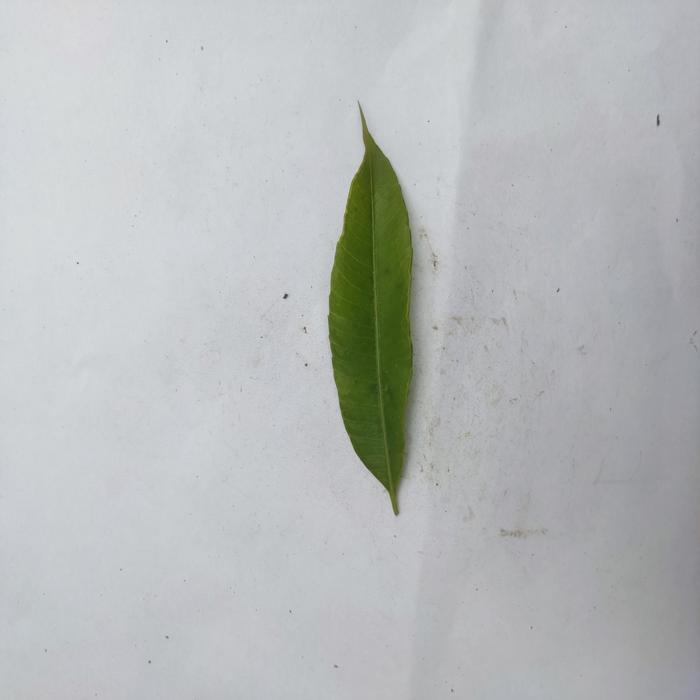
Crop: Hog Plum
Leaf condition: Anthracnose